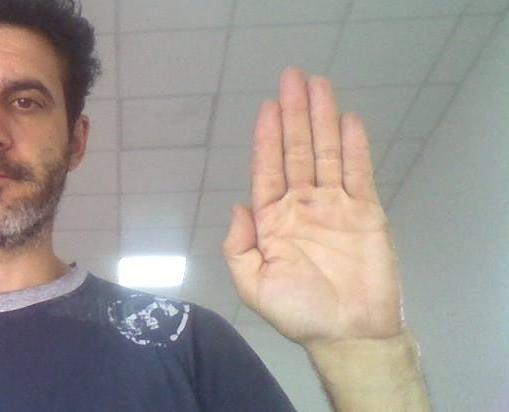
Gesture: stop